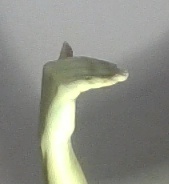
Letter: khaa